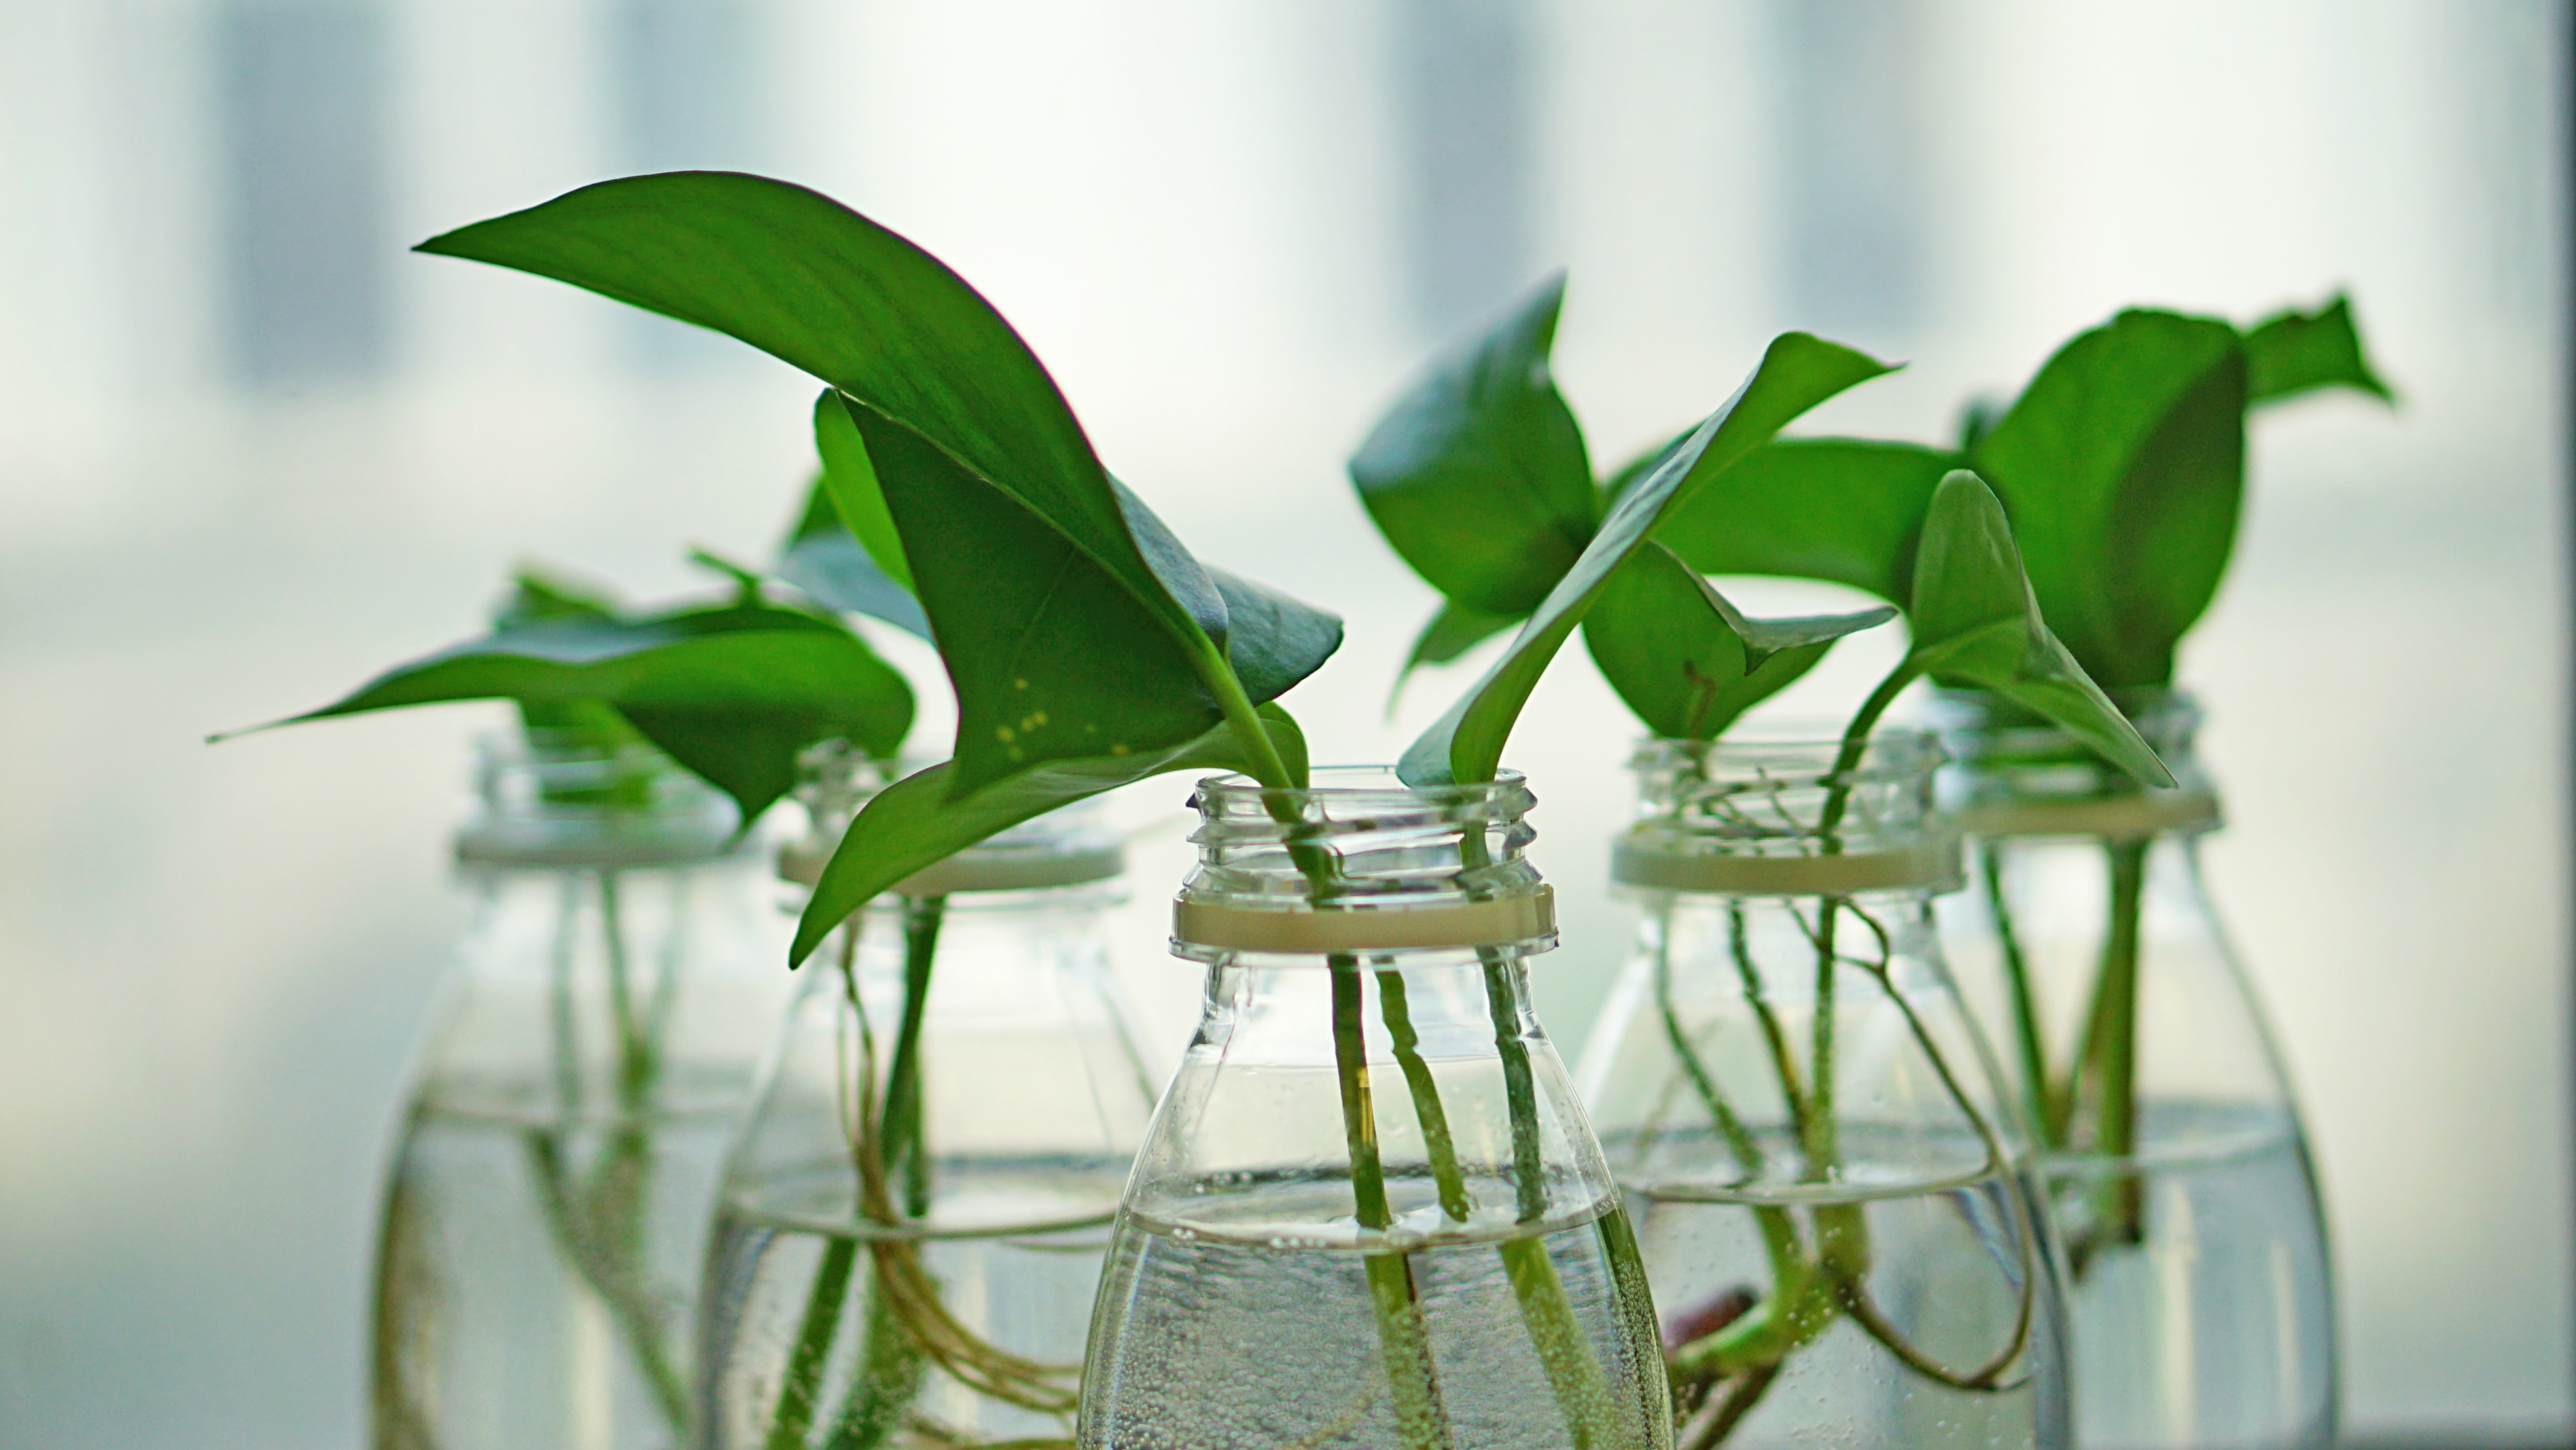
grass, branch, plant, leaf, flower, glass, green, botany, flora, still life, art, potted plants, floristry, macro photography, floral design, plant stem, flower arranging